Charles Vanel

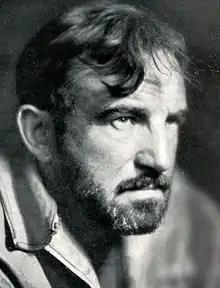
Vanel in 1934

Charles-Marie Vanel (21 August 1892 – 15 April 1989) was a French actor and director. During his 65-year film career, which began in 1923, he appeared in more than 200 films and worked with many prominent directors, including Alfred Hitchcock, Luis Buñuel, Jacques Feyder, and Henri-Georges Clouzot. He is perhaps best remembered for his role as a desperate truck driver in Clouzot's "The Wages of Fear" for which he received a Special Mention at the Cannes Film Festival in 1953.